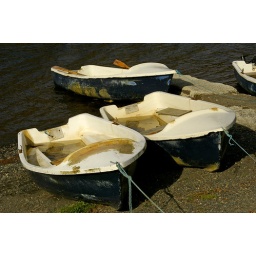
Judging by the water they contain I don't think the two boats at the front are going anywhere!